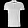
Label: T - shirt / top